Criticism of socialism

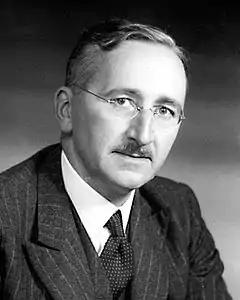
Friedrich Hayek, author of "The Road to Serfdom"

Austrian school economist Hans-Hermann Hoppe argued that countries where the means of production are nationalized are not as prosperous as those where the means of production are under private control ("prosperous" is defined in terms of GDP). However, not all socialists subscribe to the idea of nationalization, some preferring socialisation instead.